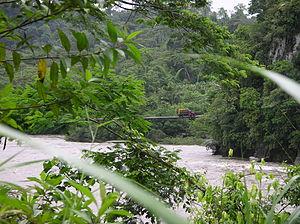
La paroisse de Sarayaku est une paroisse d'Équateur peuplée d'Amérindiens, de nationalité kichwa située dans la province de Pastaza. Sarayaku est devenu célèbre du fait de la résistance de ses habitants face à l'arrivée éventuelle des sociétés pétrolières Agip et CGC sur son territoire.